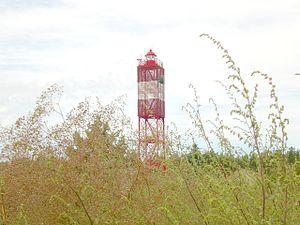
Le phare de Šventoji est un phare actif qui est situé dans la station balnéaire de Šventoji, au nord du littoral de la mer Baltique, en Lituanie.